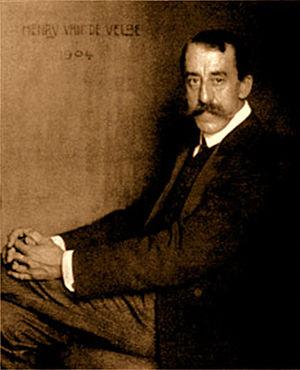
Henry Clement Van de Velde est un peintre, architecte, décorateur d'intérieur et enseignant belge, né le 3 avril 1863 à Anvers et mort le 15 octobre 1957 à Oberägeri.